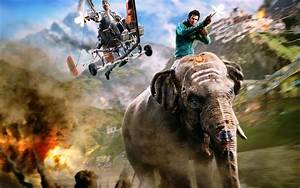
Label: elephant